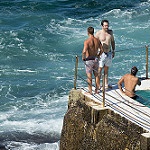
Label: sea